MLW World Heavyweight Championship

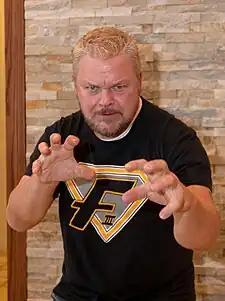
Shane Douglas became the first champion when he won the title in 2002

On June 15, 2002, Major League Wrestling held an eight-man single-elimination tournament to crown the first MLW Champion at its inaugural Genesis event. Jerry Lynn, Shane Douglas, Vampiro and Taiyo Kea advanced to the semifinals. Douglas defeated Lynn to advance to the finals, and caused the match between Vampiro and Kea to be declared a no contest. As a result, both wrestlers advanced to the finals for a three-way dance. Douglas defeated both Kea and Vampiro to become the first champion. Afterwards, Douglas threw the belt down, like he did with the NWA World Heavyweight Championship belt. Referee John Finnegan threatened that Douglas would be banned from wrestling in Philadelphia if he didn't defend the title. MLW went on hiatus for three months after the match.